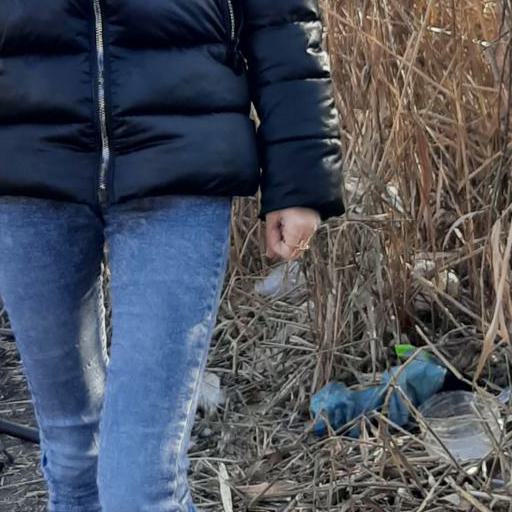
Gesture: no_gesture